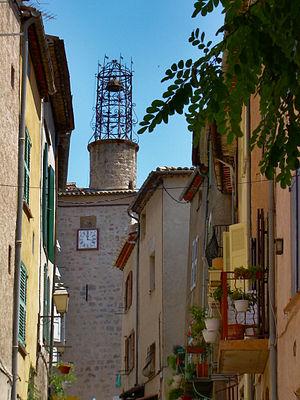
Tour de l'horloge, Les Arcs sur Argens, France
Les Arcs (Var) ou Les Arcs-sur-Argens est une commune française située dans le département du Var, en région Provence-Alpes-Côte d'Azur.